Grand Prix Ball

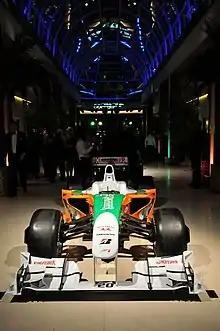
An F1 car at the Grand Prix Ball

In 2010 it was hosted by Eddie Jordan and James Allen and had raised over £150,000 for the CLIC Sargent. The event features a showcase of F1 cars through the ages. Previous balls have been held at Stowe House and Royal Albert Hall. The 2012 event had London's only live F1 demonstration from Lotus F1 Team's Jérôme d'Ambrosio. The 2013 event featured a live F1 Demonstration of Jackie Stewart's Tyrrell Racing F1 car.